2022 Fukushima earthquake

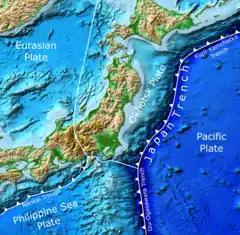

The Pacific plate, made of oceanic lithosphere, subducts beneath the Okhotsk microplate along a convergent boundary located off the east coast of the northern half of Japan. It runs from the Boso triple junction and ends near Hokkaido, where it joins the Kuril–Kamchatka Trench. At this location, the Pacific plate moves approximately westward relative to the North American plate at a velocity of 70 mm/yr, subducting beneath Japan at the Japan Trench. This subduction zone can produce megathrust earthquakes with magnitudes greater than 8.5, as evident in historical records. It was on the subduction interface where the 2011 Tōhoku earthquake and tsunami nucleated. That event involved a rupture of 220 × 400 km on the subduction zone.